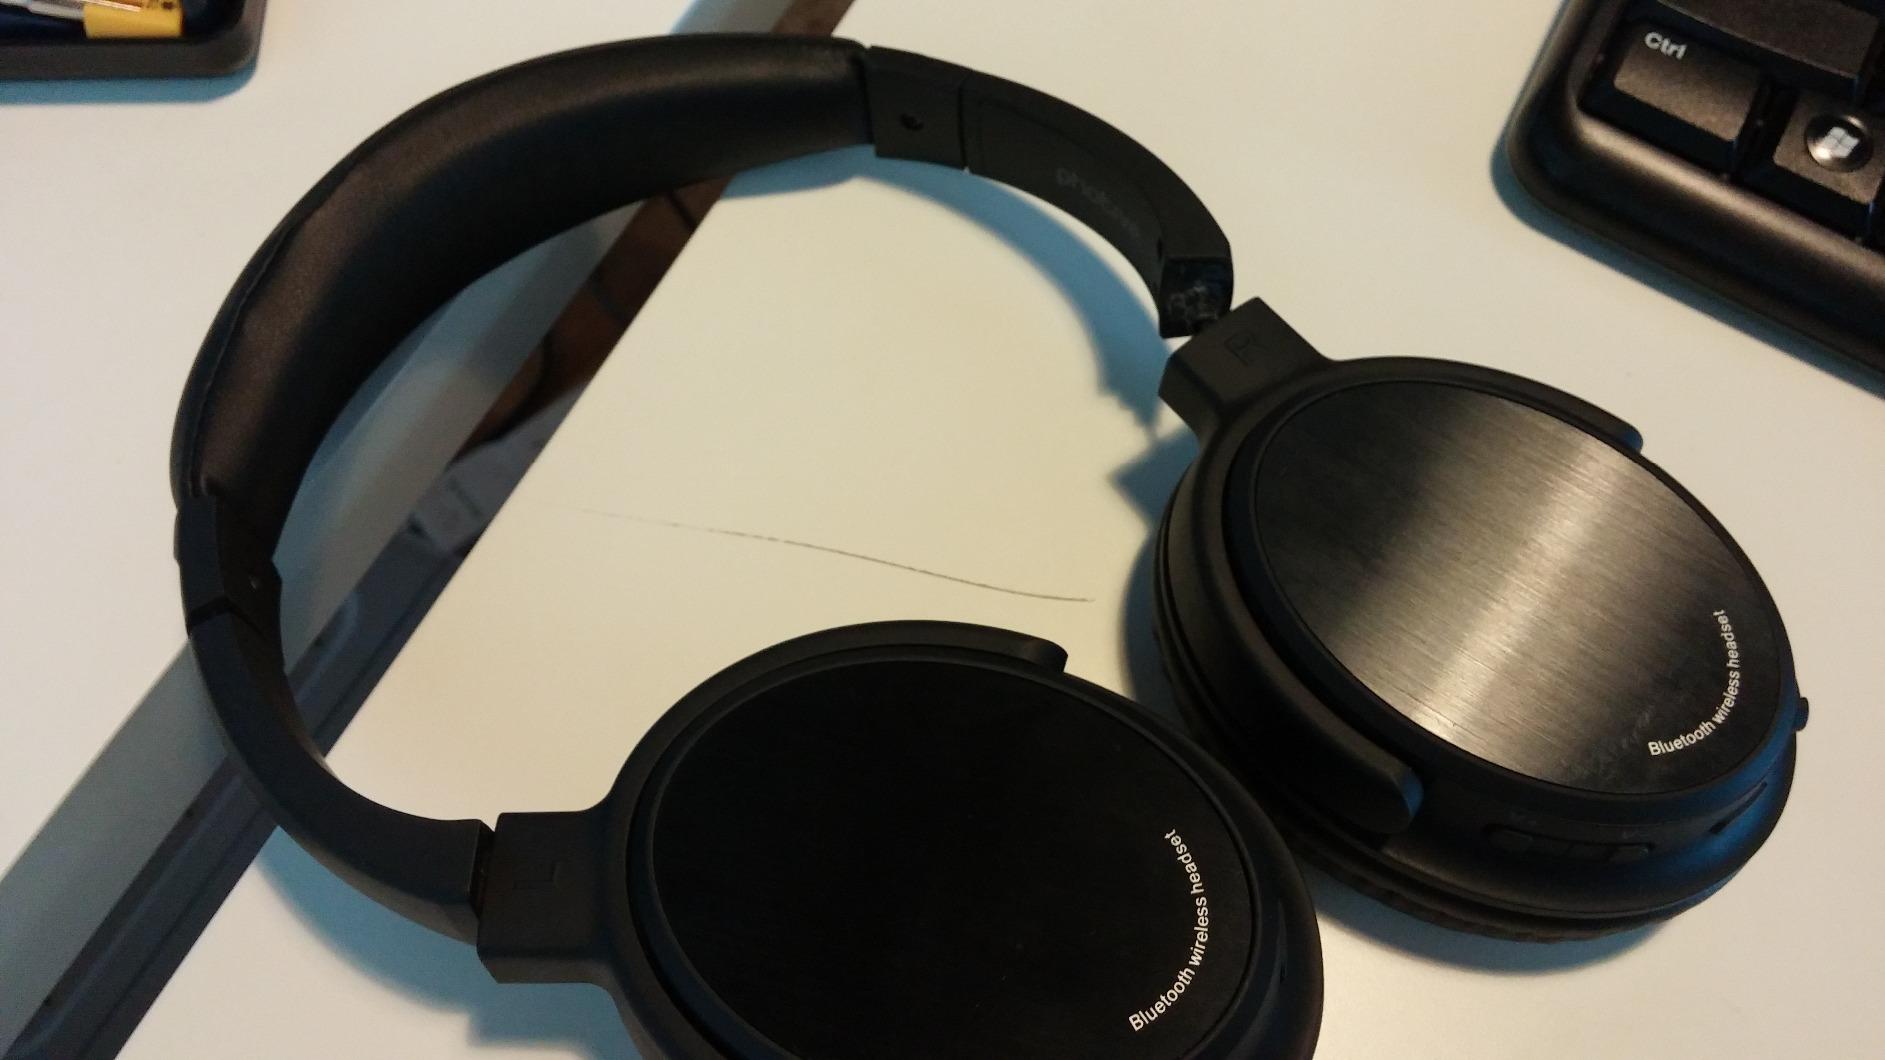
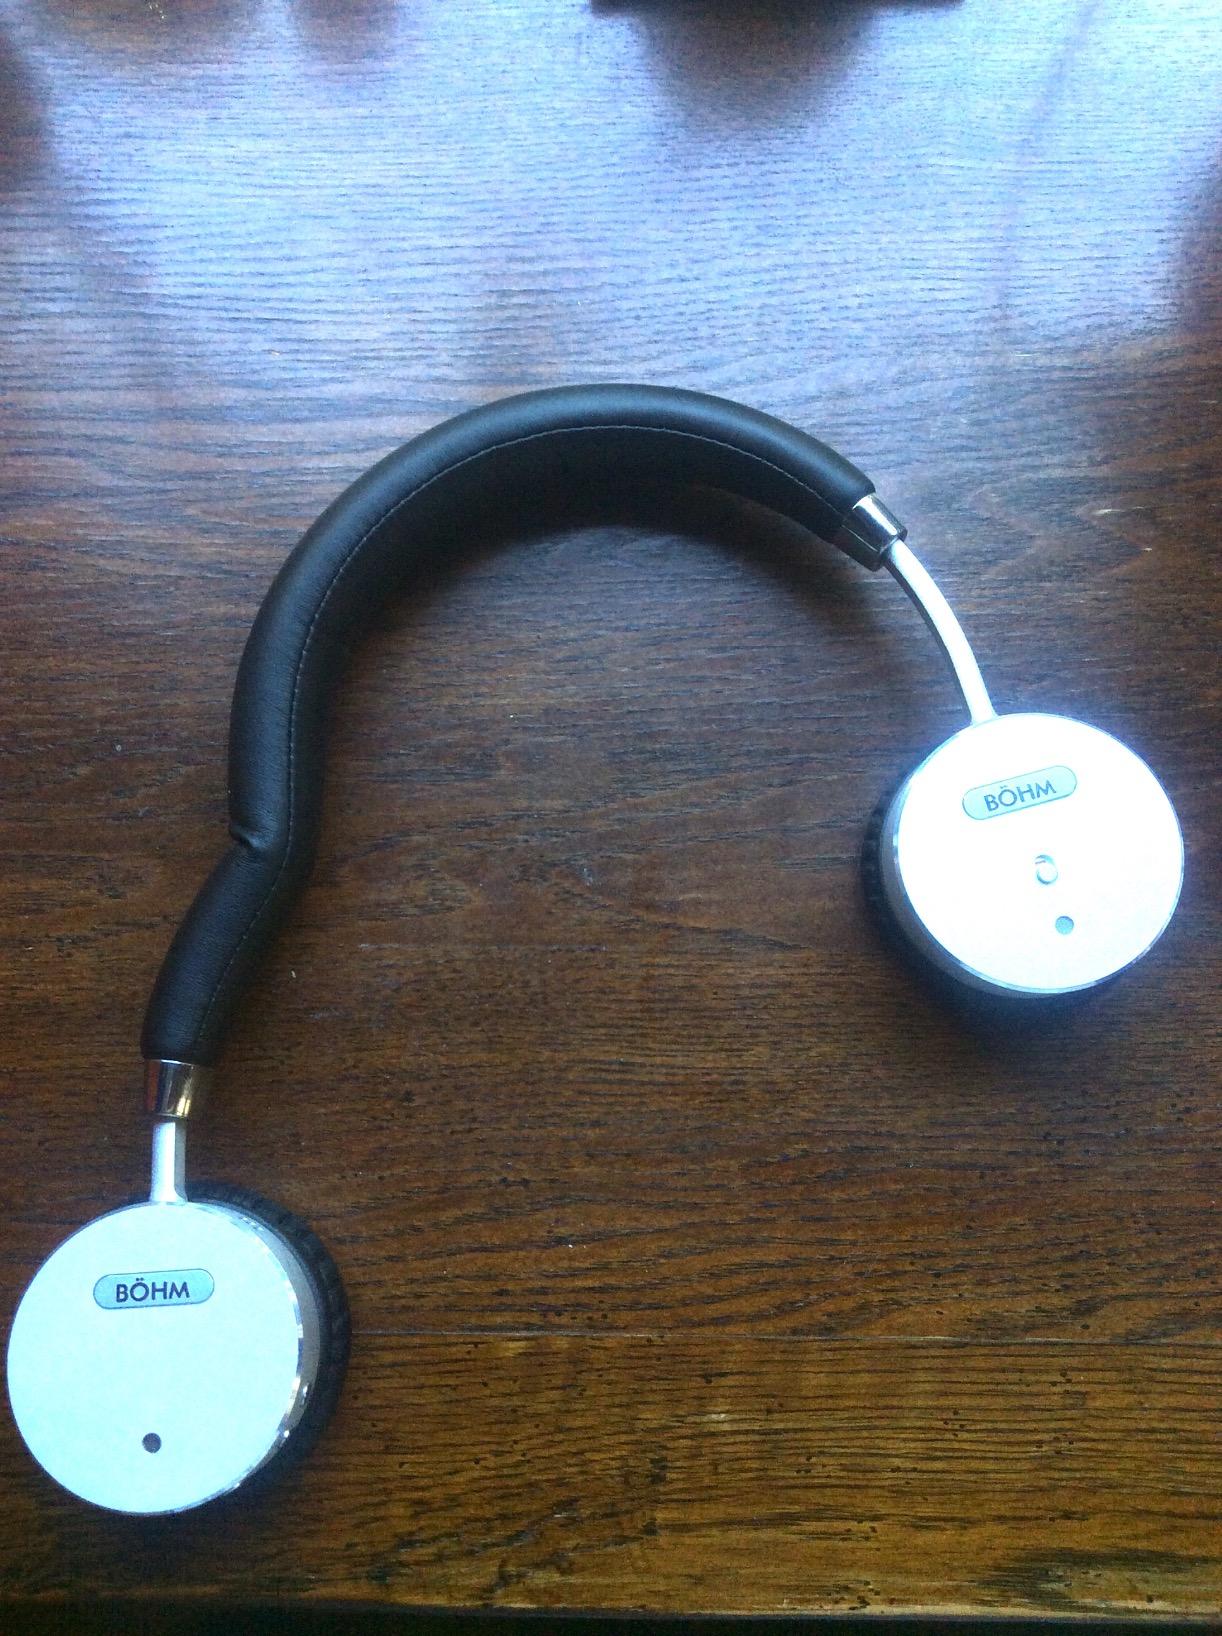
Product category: headphones
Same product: no